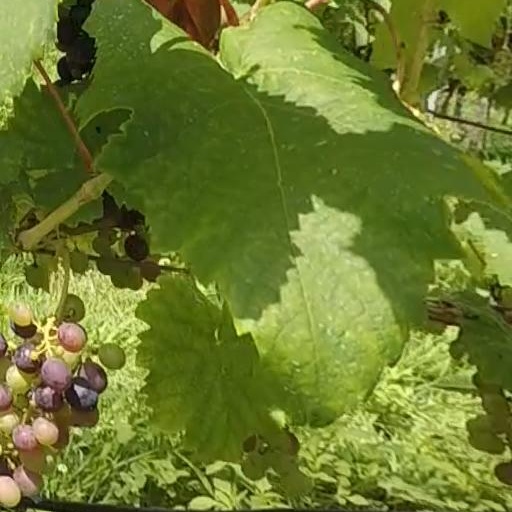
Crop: grape